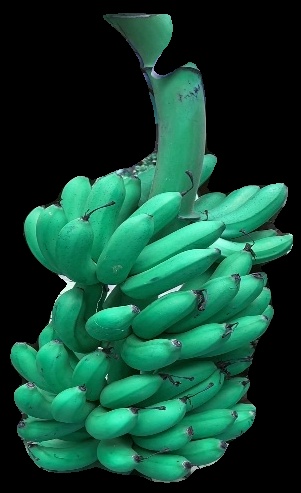
Variety: rasbale
Grade: grade1